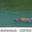
Label: crocodile